Joséphine Bacon

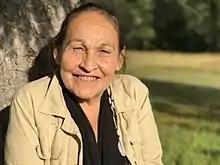
Joséphine Bacon at the festival Manitou 2017, Mont-Tremblant, QC

Joséphine Bacon (born April 23, 1947), is an Innu poet from Pessamit in Quebec. She publishes in French and Innu-aimun. She has also worked as a translator, community researcher, documentary filmmaker, curator and as a songwriter for Chloé Sainte-Marie and . She has also curated an exhibit at the Grande Bibliothèque in Montreal, Quebec and teaches at Kiuna Institution in Odanak.